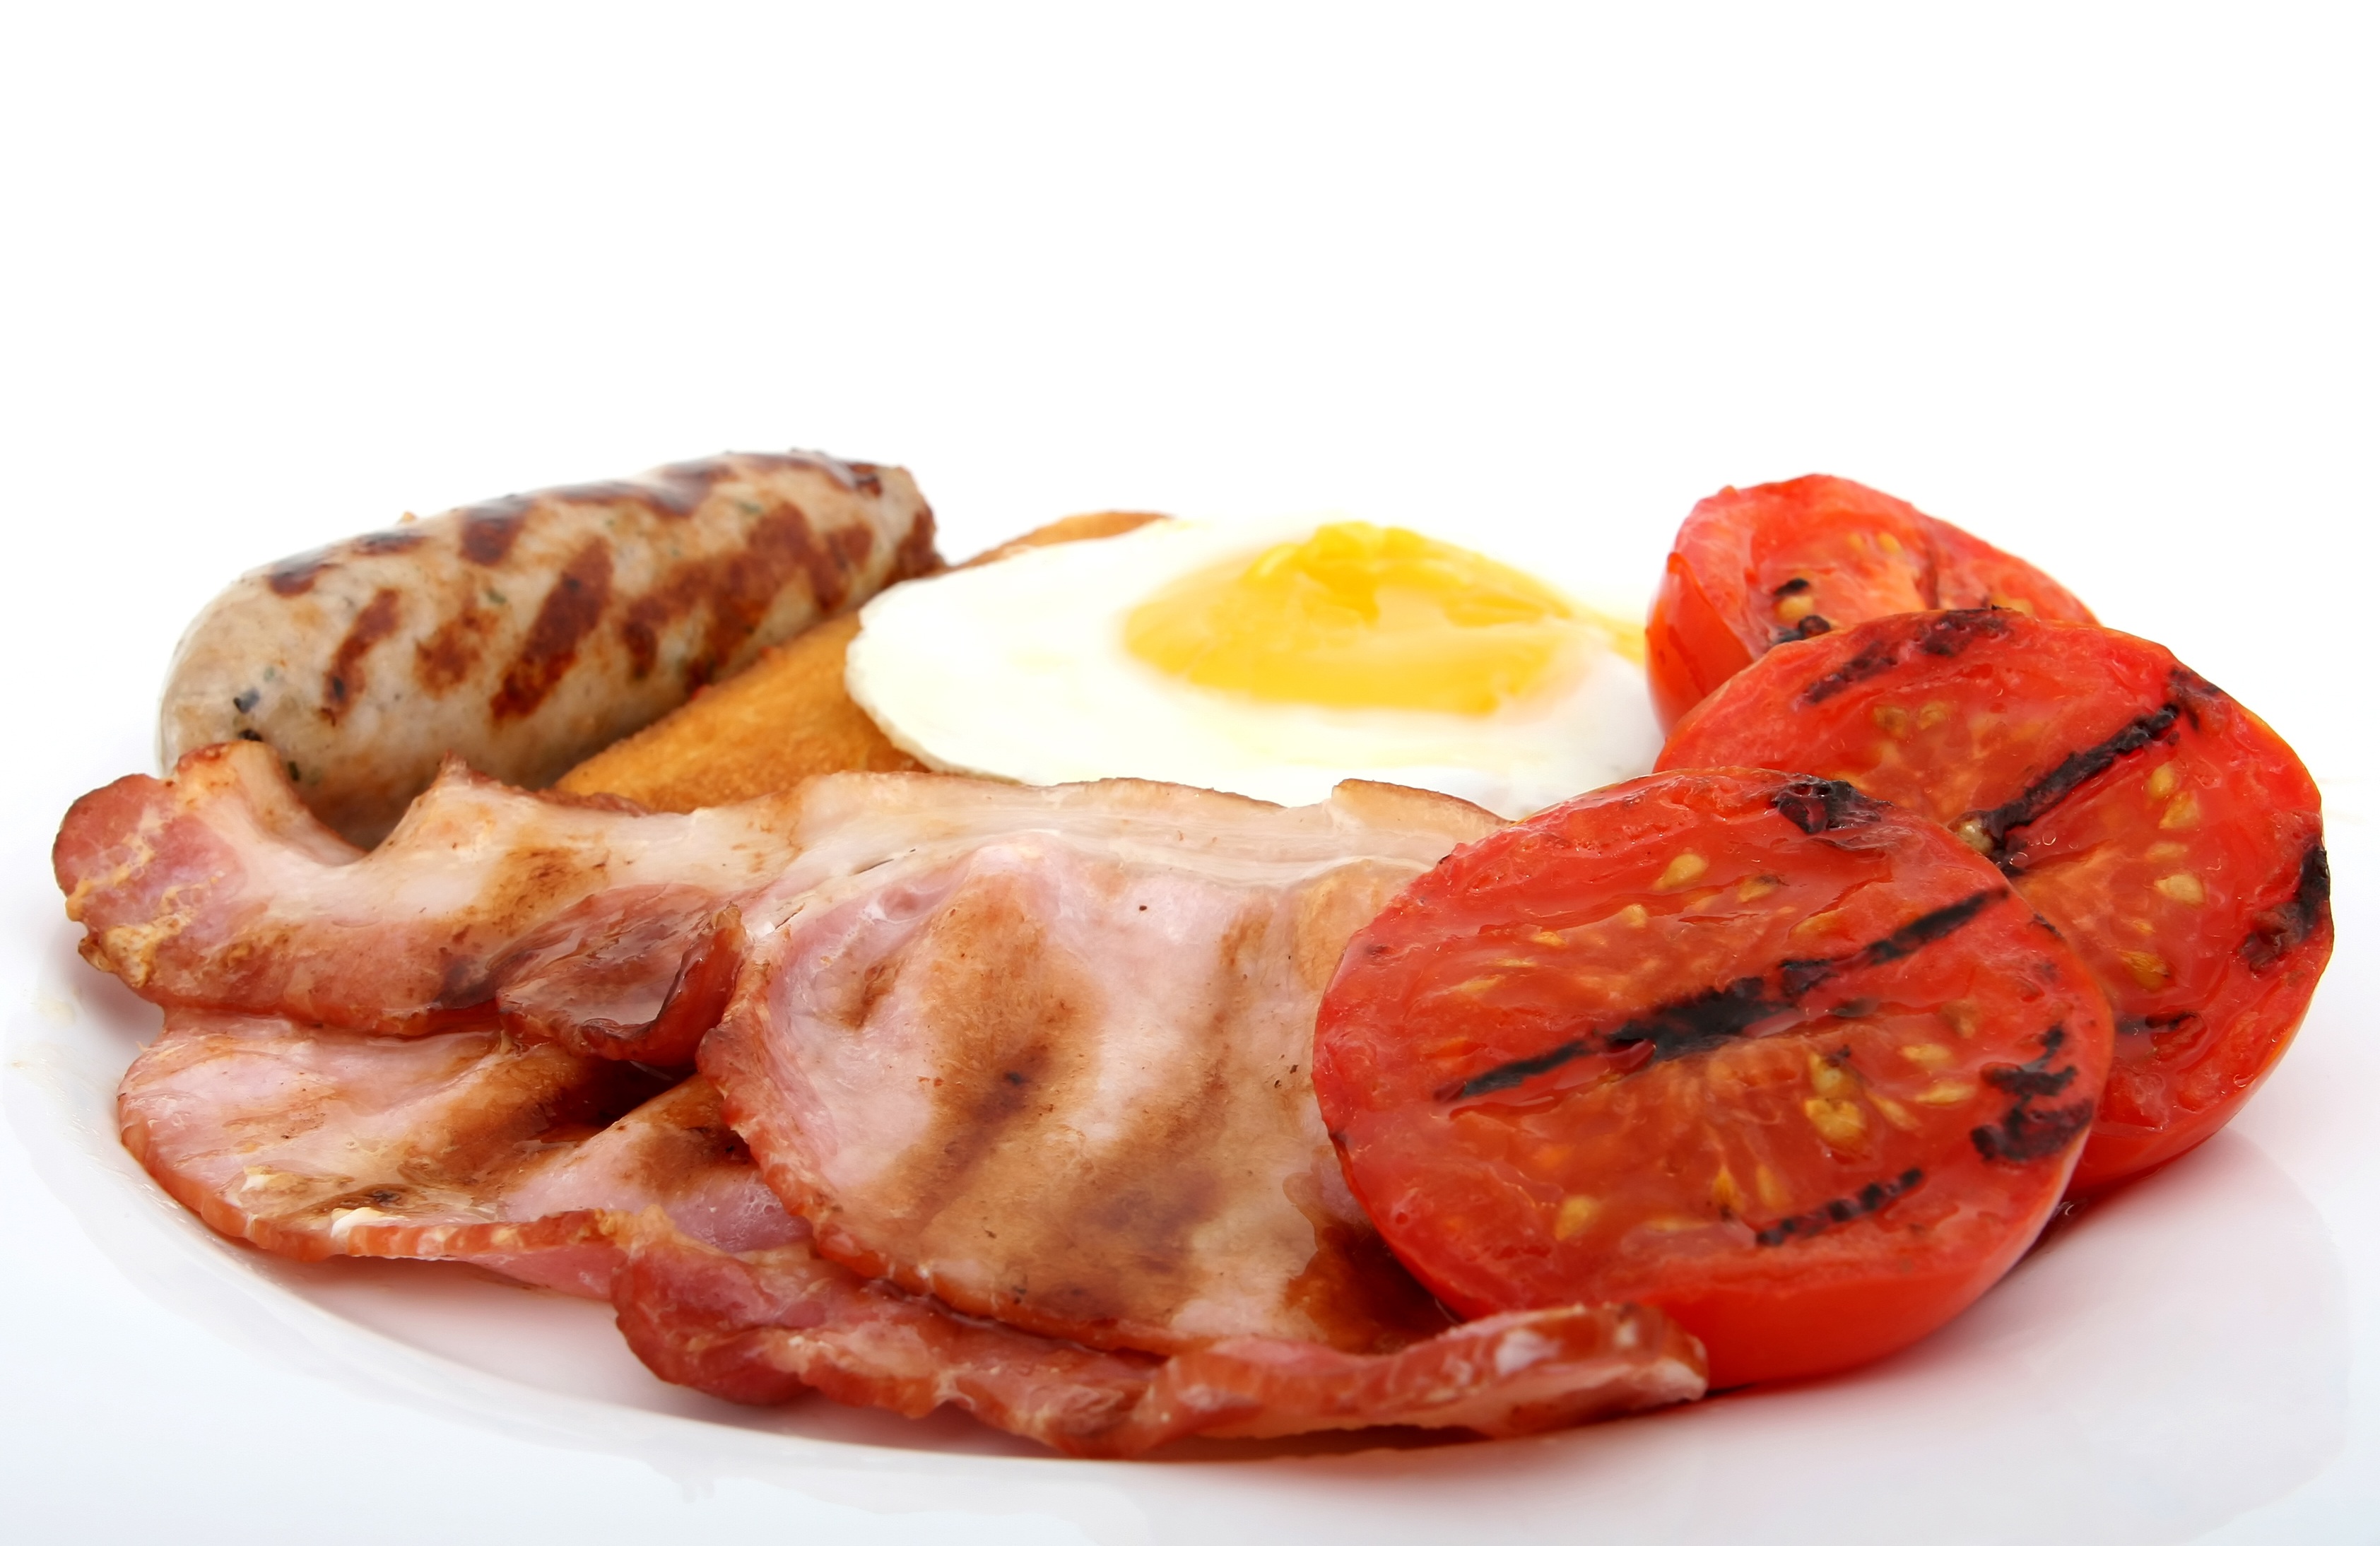
white, morning, restaurant, isolated, dish, food, golden, red, cooking, produce, natural, seafood, fresh, brown, weight, colorful, yellow, breakfast, healthy, meat, lunch, pork, cuisine, bread, health, egg, tomato, grill, sausage, toast, bacon, fried, fat, nutrition, vegetables, dinner, deep, tomatoes, fry, good, diet, ham, organic, broiled, grilled, supper, greasy, dieting, cholesterol, yoke, hash, charbroiled, animal source foods, kielbasa, wholesome, gammon